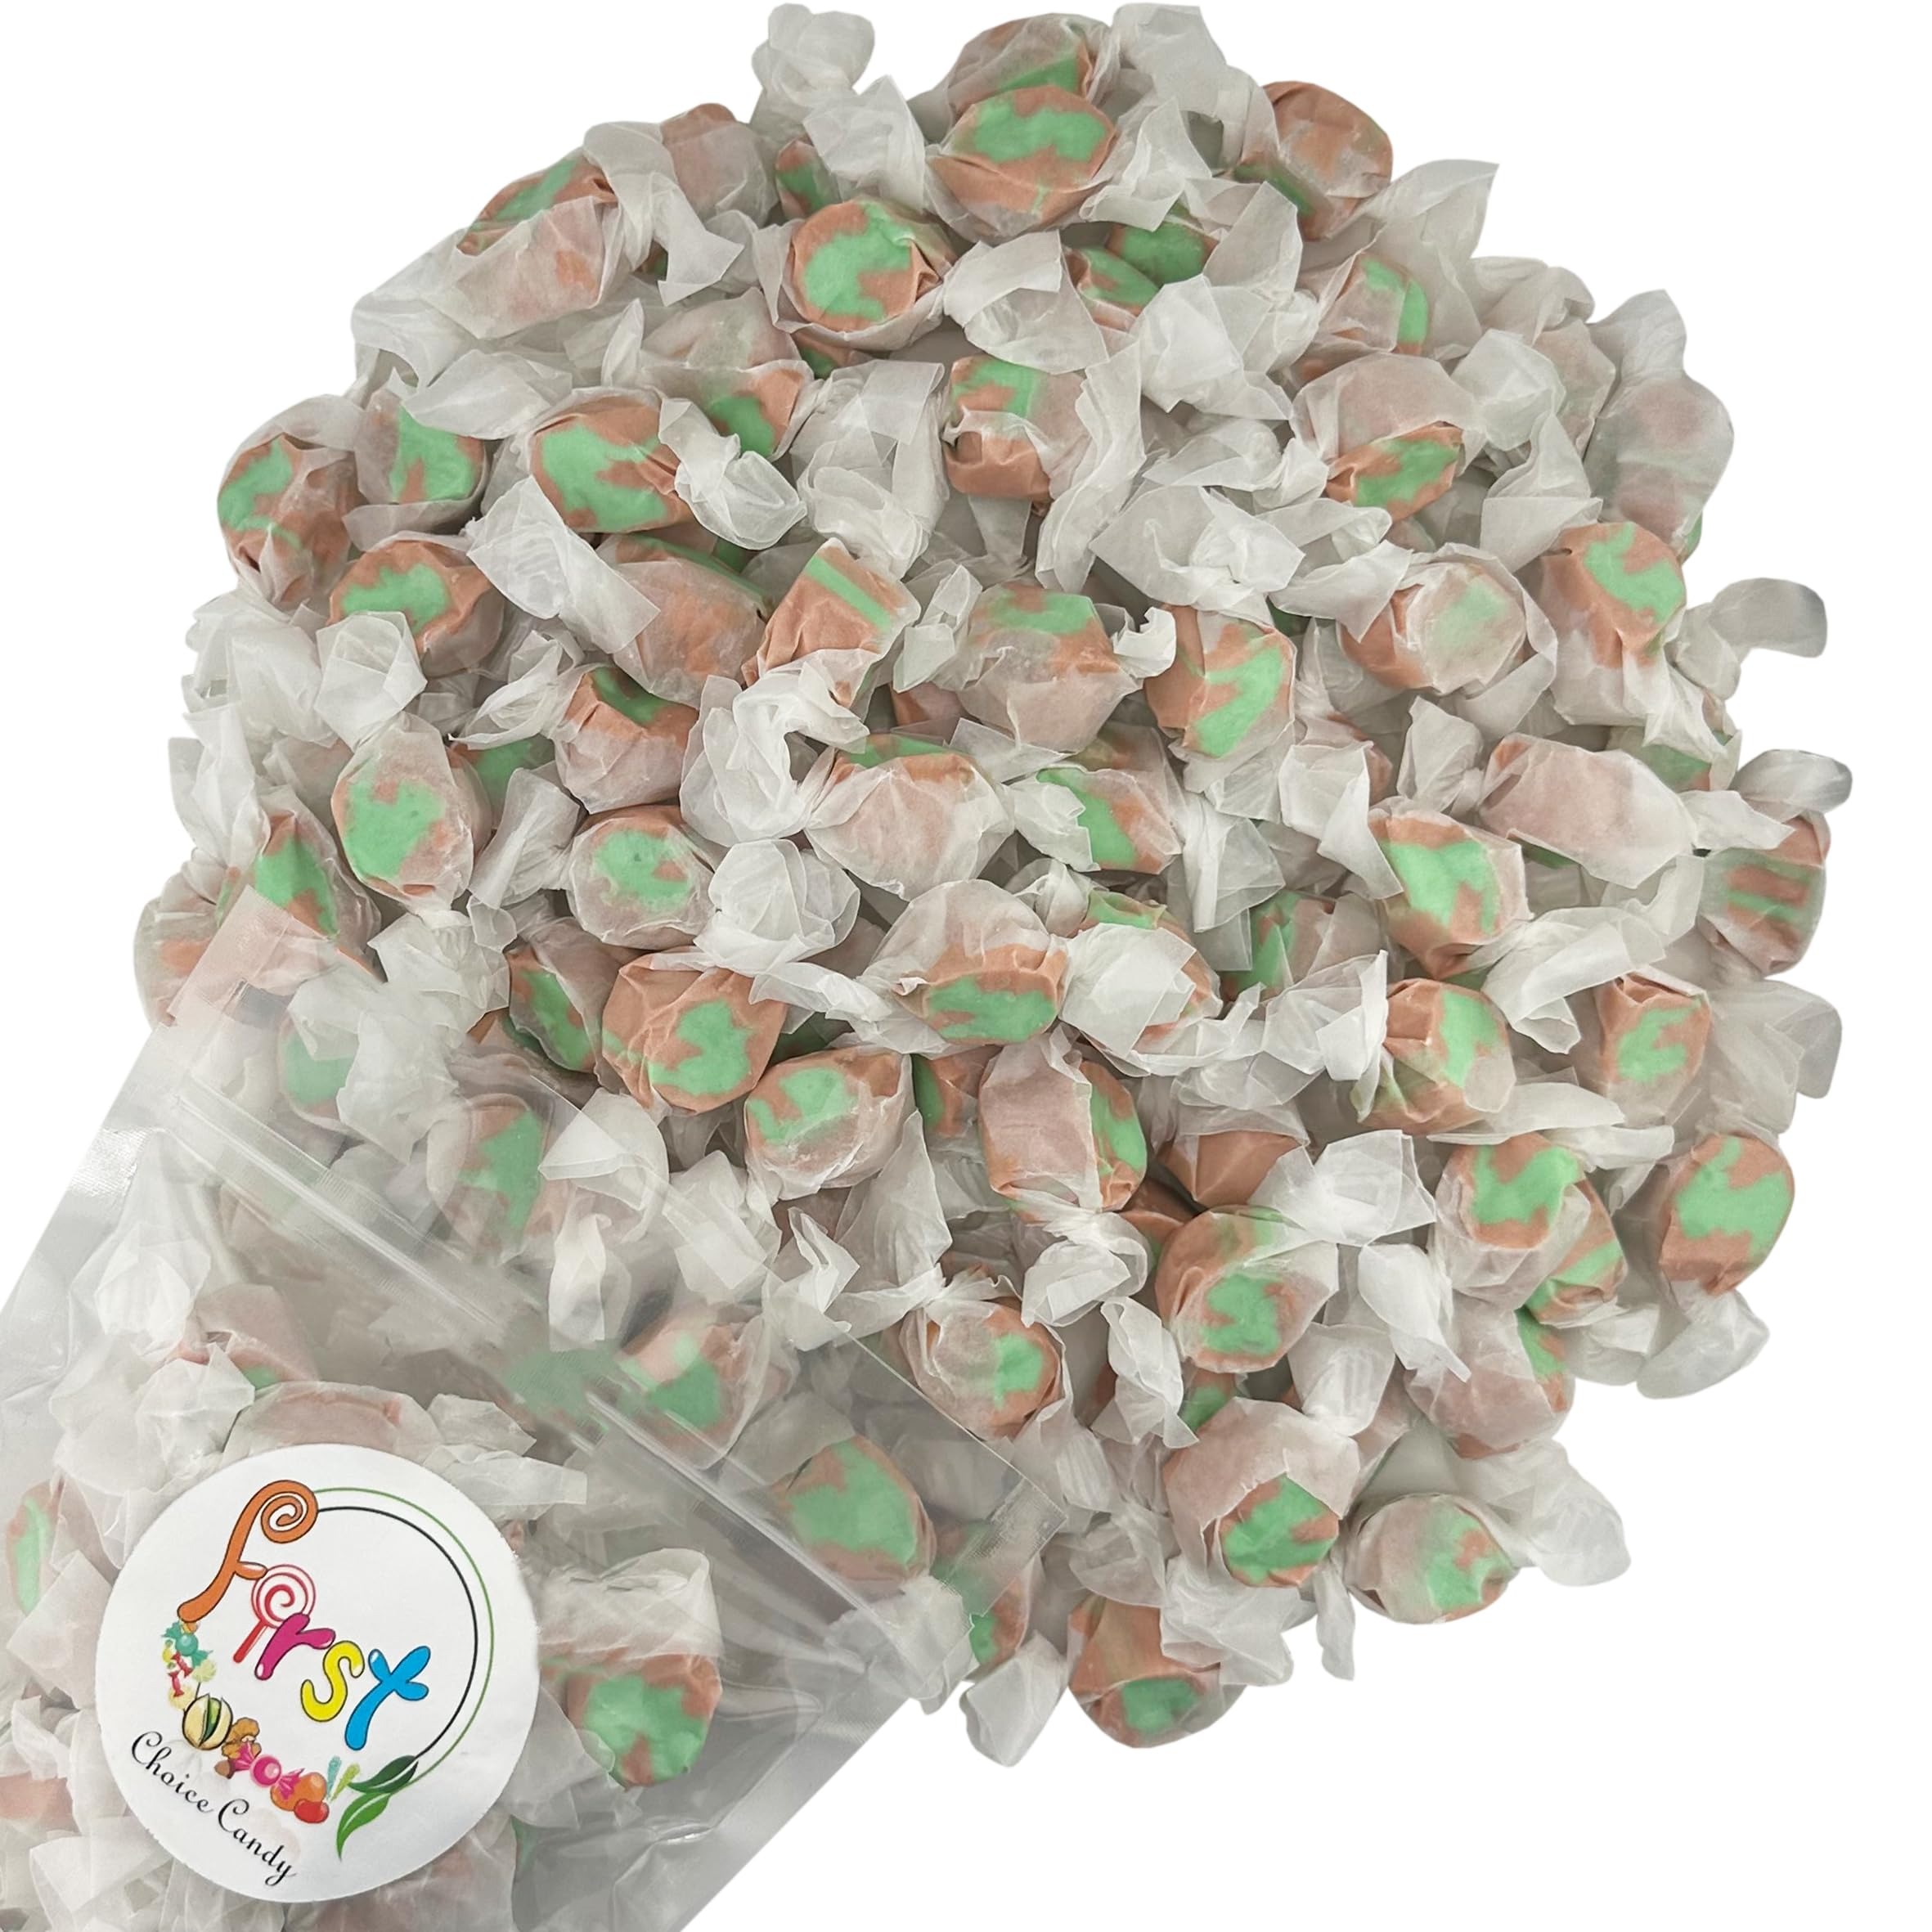
Item Name: All Flavor Gourmet Saltwater Taffy (Caramel Apple, 2 Pound)
Bullet Point 1: Delicious Variety: Enjoy an assortment of classic flavors, perfect for satisfying any sweet tooth.
Bullet Point 2: Soft and Chewy Texture: Crafted for the ultimate chewy experience, making it a nostalgic treat for all ages.
Bullet Point 3: Great for Sharing: Ideal for parties, events, or simply enjoying at home—share the joy with family and friends!
Bullet Point 4: Individually Wrapped: Each piece is wrapped for freshness, making them easy to grab on the go or include in lunchboxes.
Bullet Point 5: Allergen Information: Processed in a Facility that also Processes Peanuts, Tree Nuts, Wheat, Soy, Sesame and milk Products.
Product Description: Taffy is a type of chewy candy that comes in a variety of flavors and colors. It is known for its soft, pliable texture and sweet taste. Taffy has a smooth and chewy texture, often described as soft and pliable. Taffy is enjoyed as a sweet treat on its own, and its soft, chewy nature makes it a nostalgic and favorite candy for many people.
Value: 32.0
Unit: Ounce

Price: 17.99